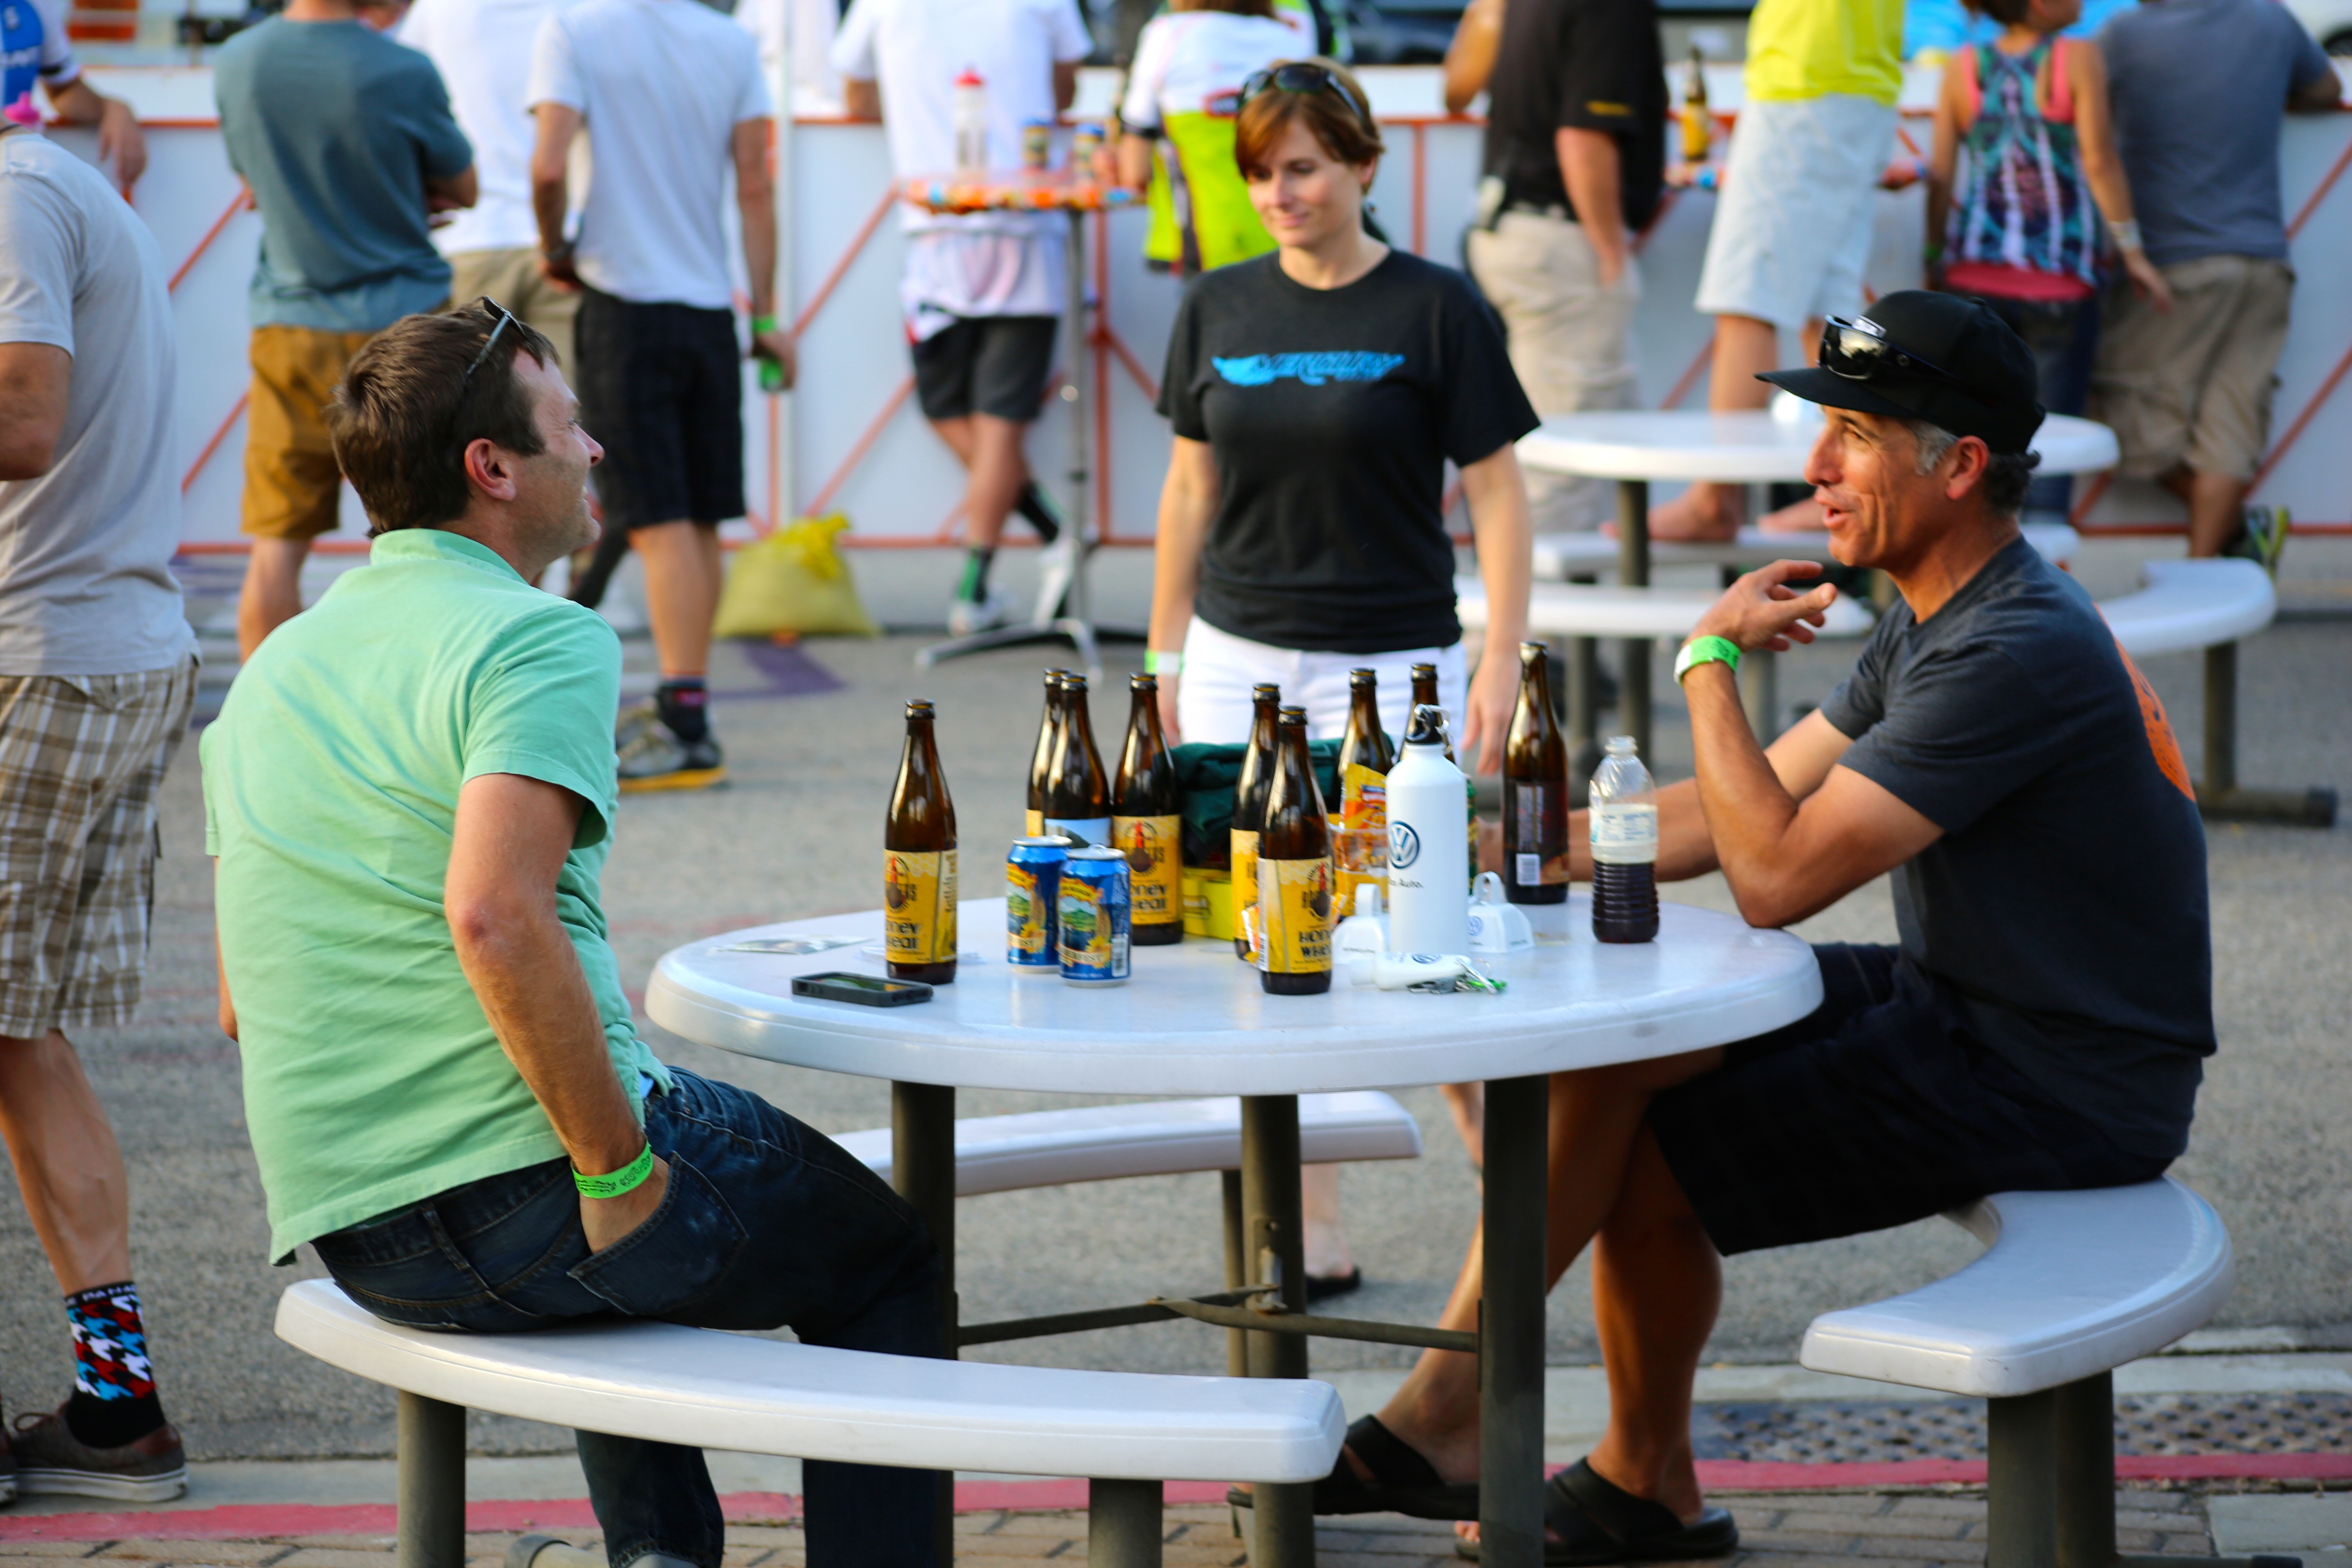
table, cafe, people, restaurant, outdoors, eating, drinking, endurance sports, physical fitness